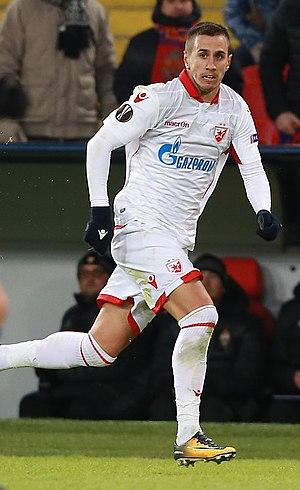
Aleksandar Pešić, né le 21 mai 1992 à Niš en République fédérale de Yougoslavie, aujourd'hui en Serbie, est un footballeur international serbe qui évolue au poste d'attaquant au FC Séoul, en prêt de l'Al-Ittihad.